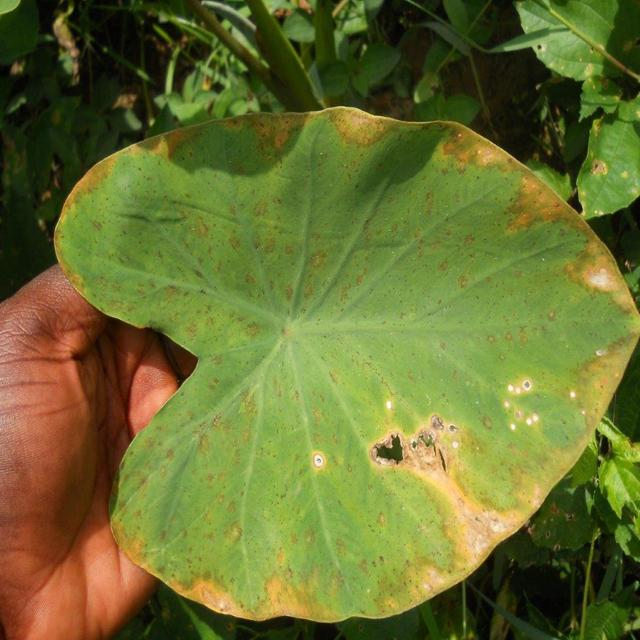
Label: Mid_Blight